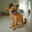
Label: dog